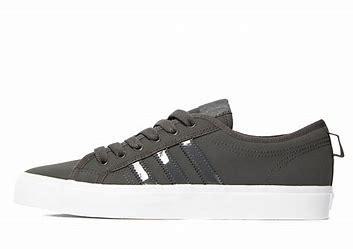
Brand: Adidas
Model: Nizza